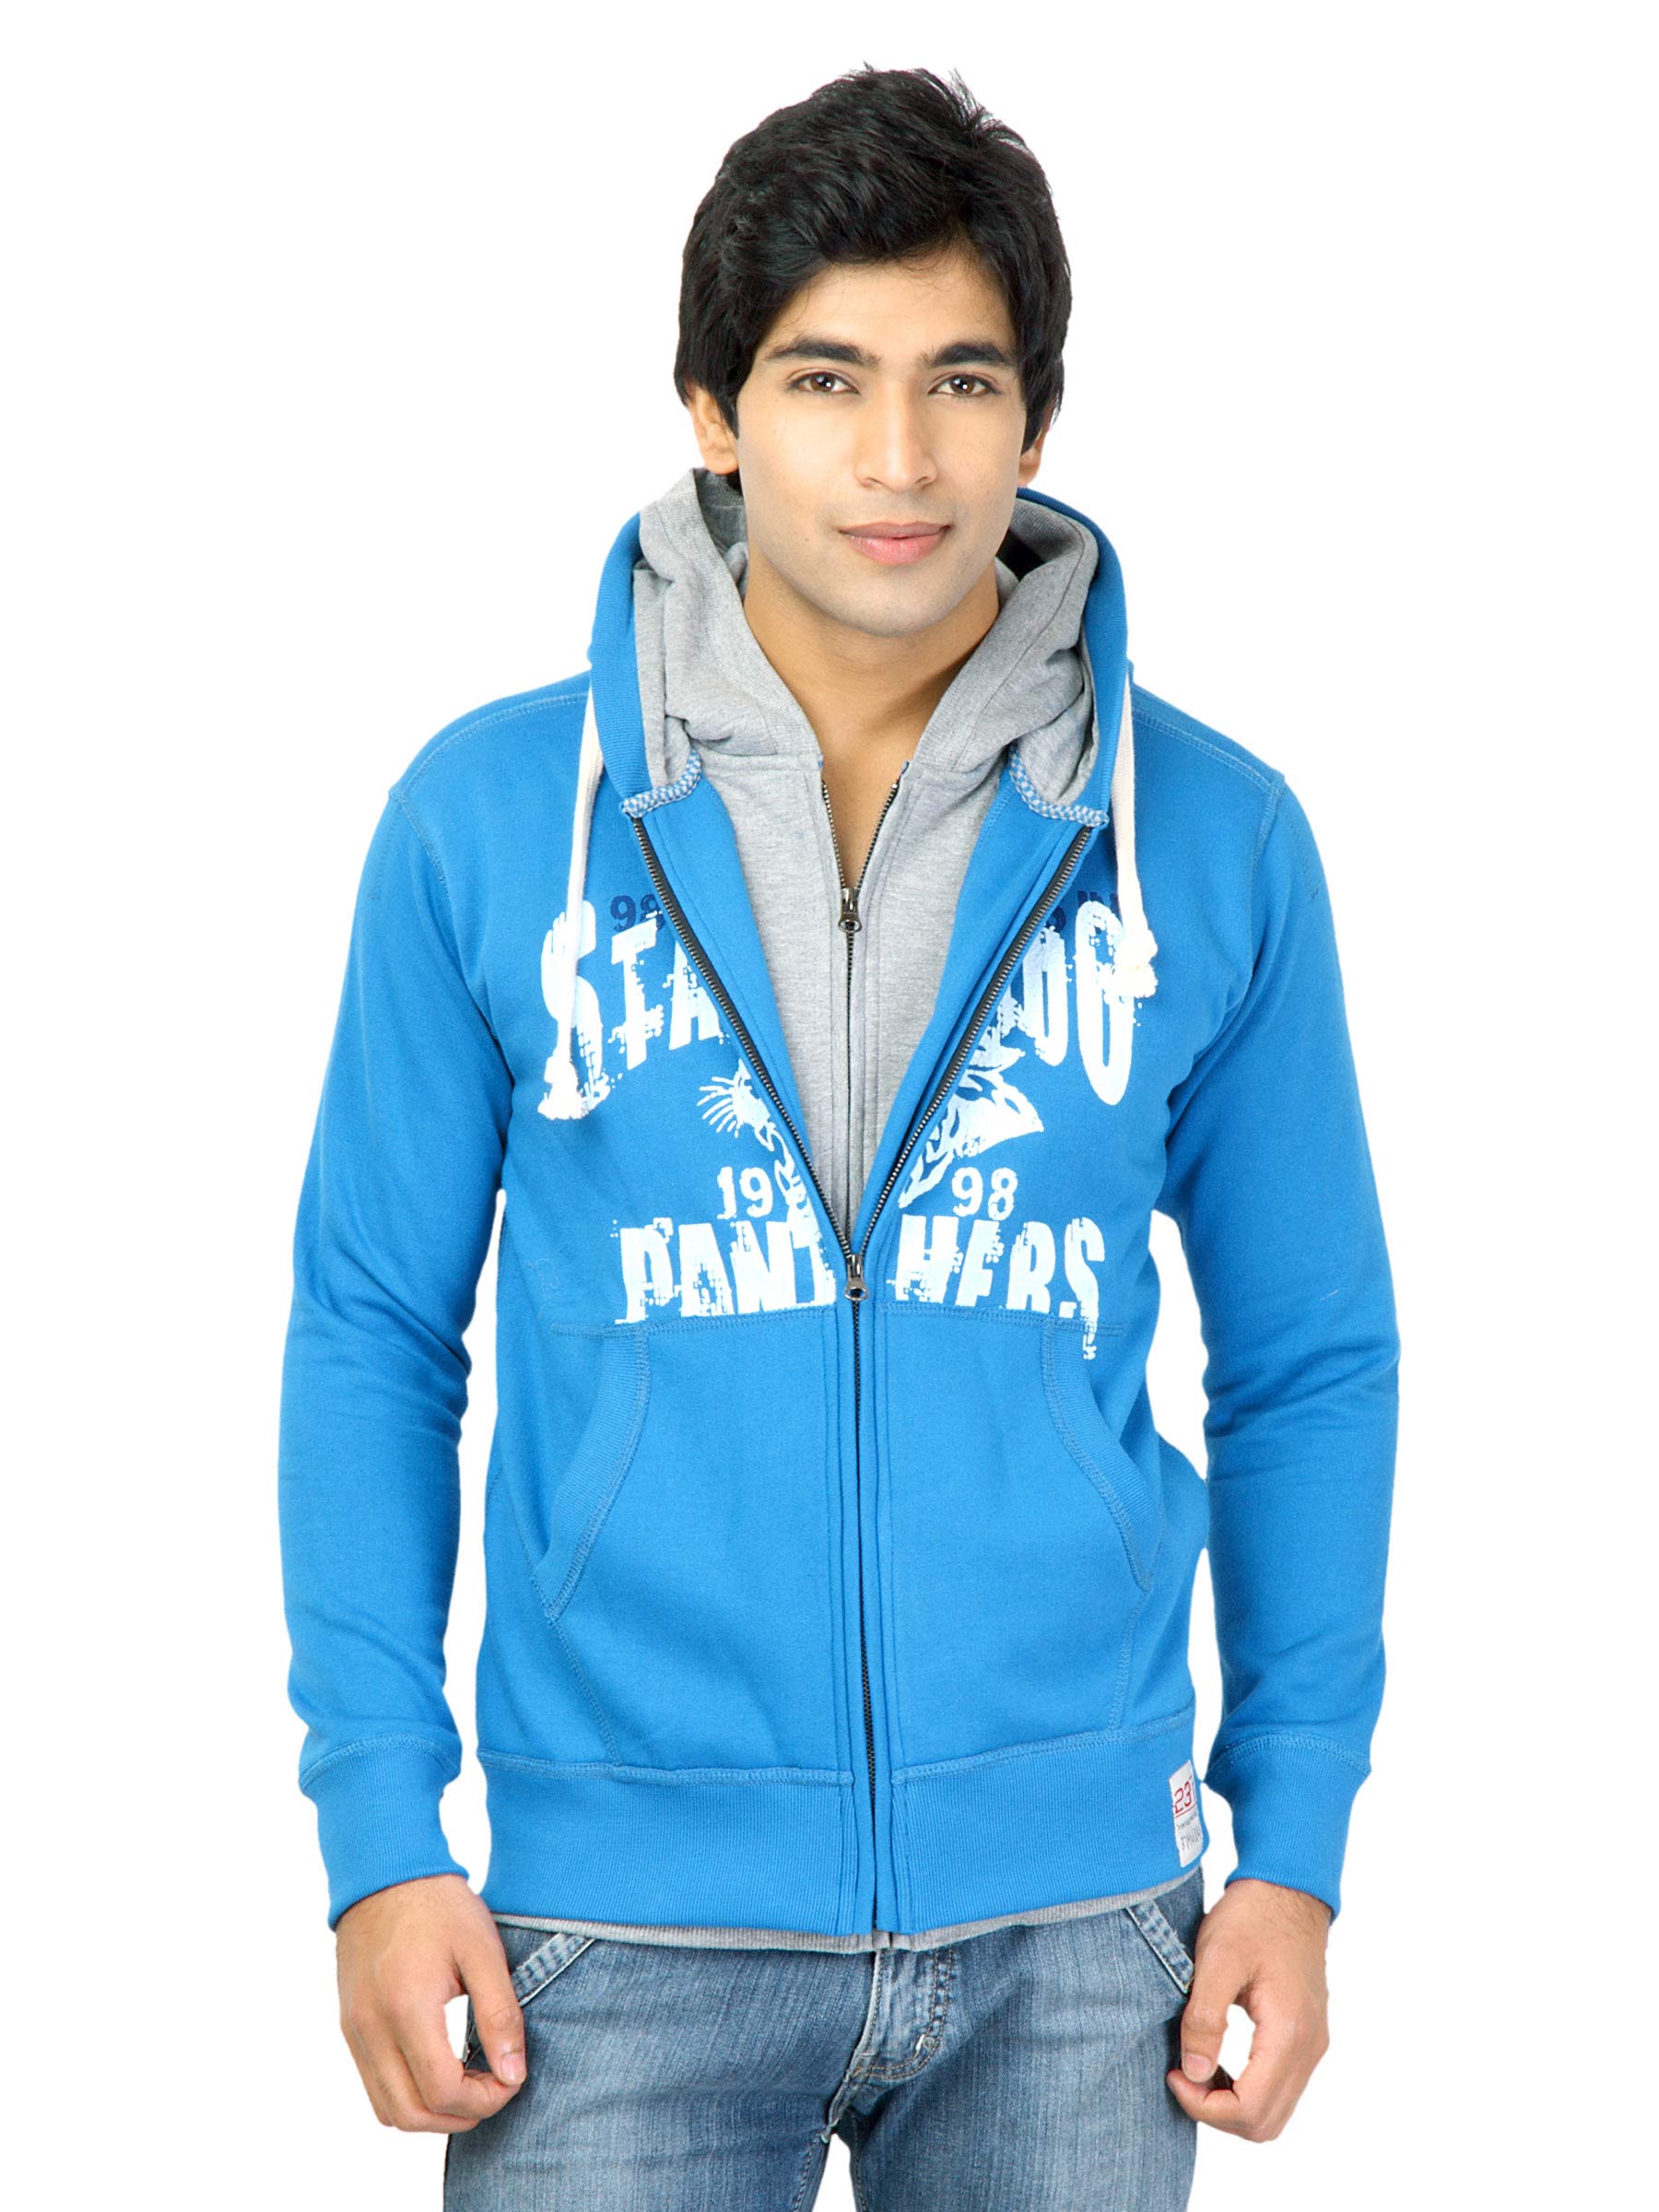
Status Quo Men Printed Blue Jackets
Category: Apparel / Topwear / Jackets
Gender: Men
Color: Blue
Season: Fall 2011
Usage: Casual